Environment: real
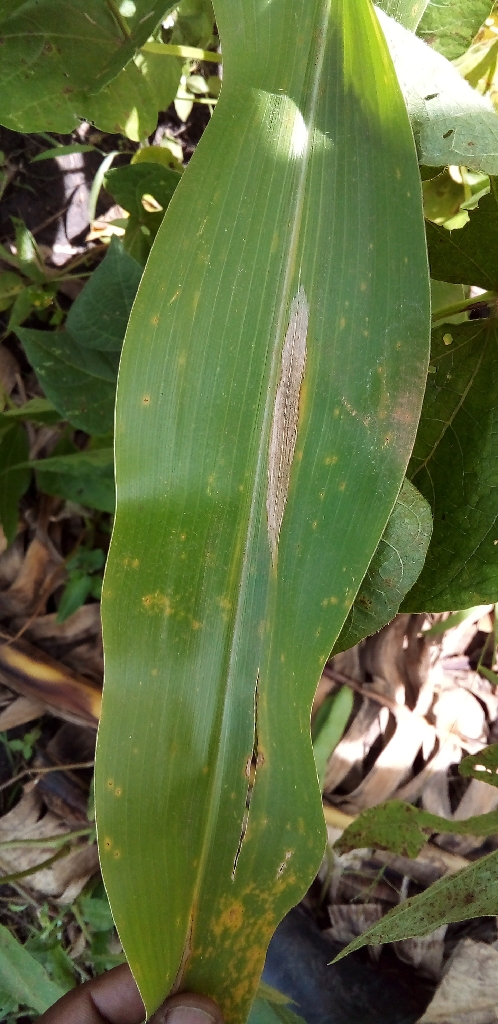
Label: northern_corn_leaf_blight